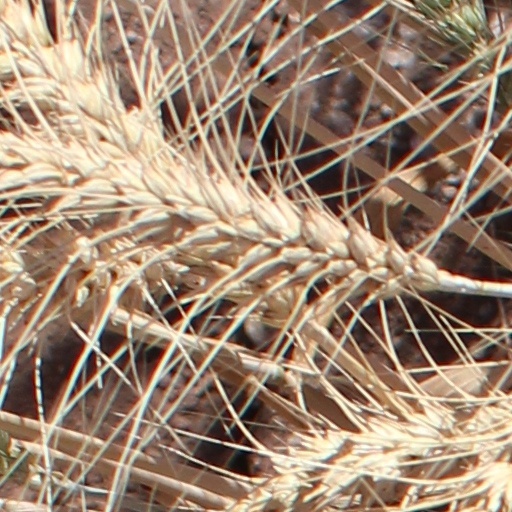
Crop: wheat